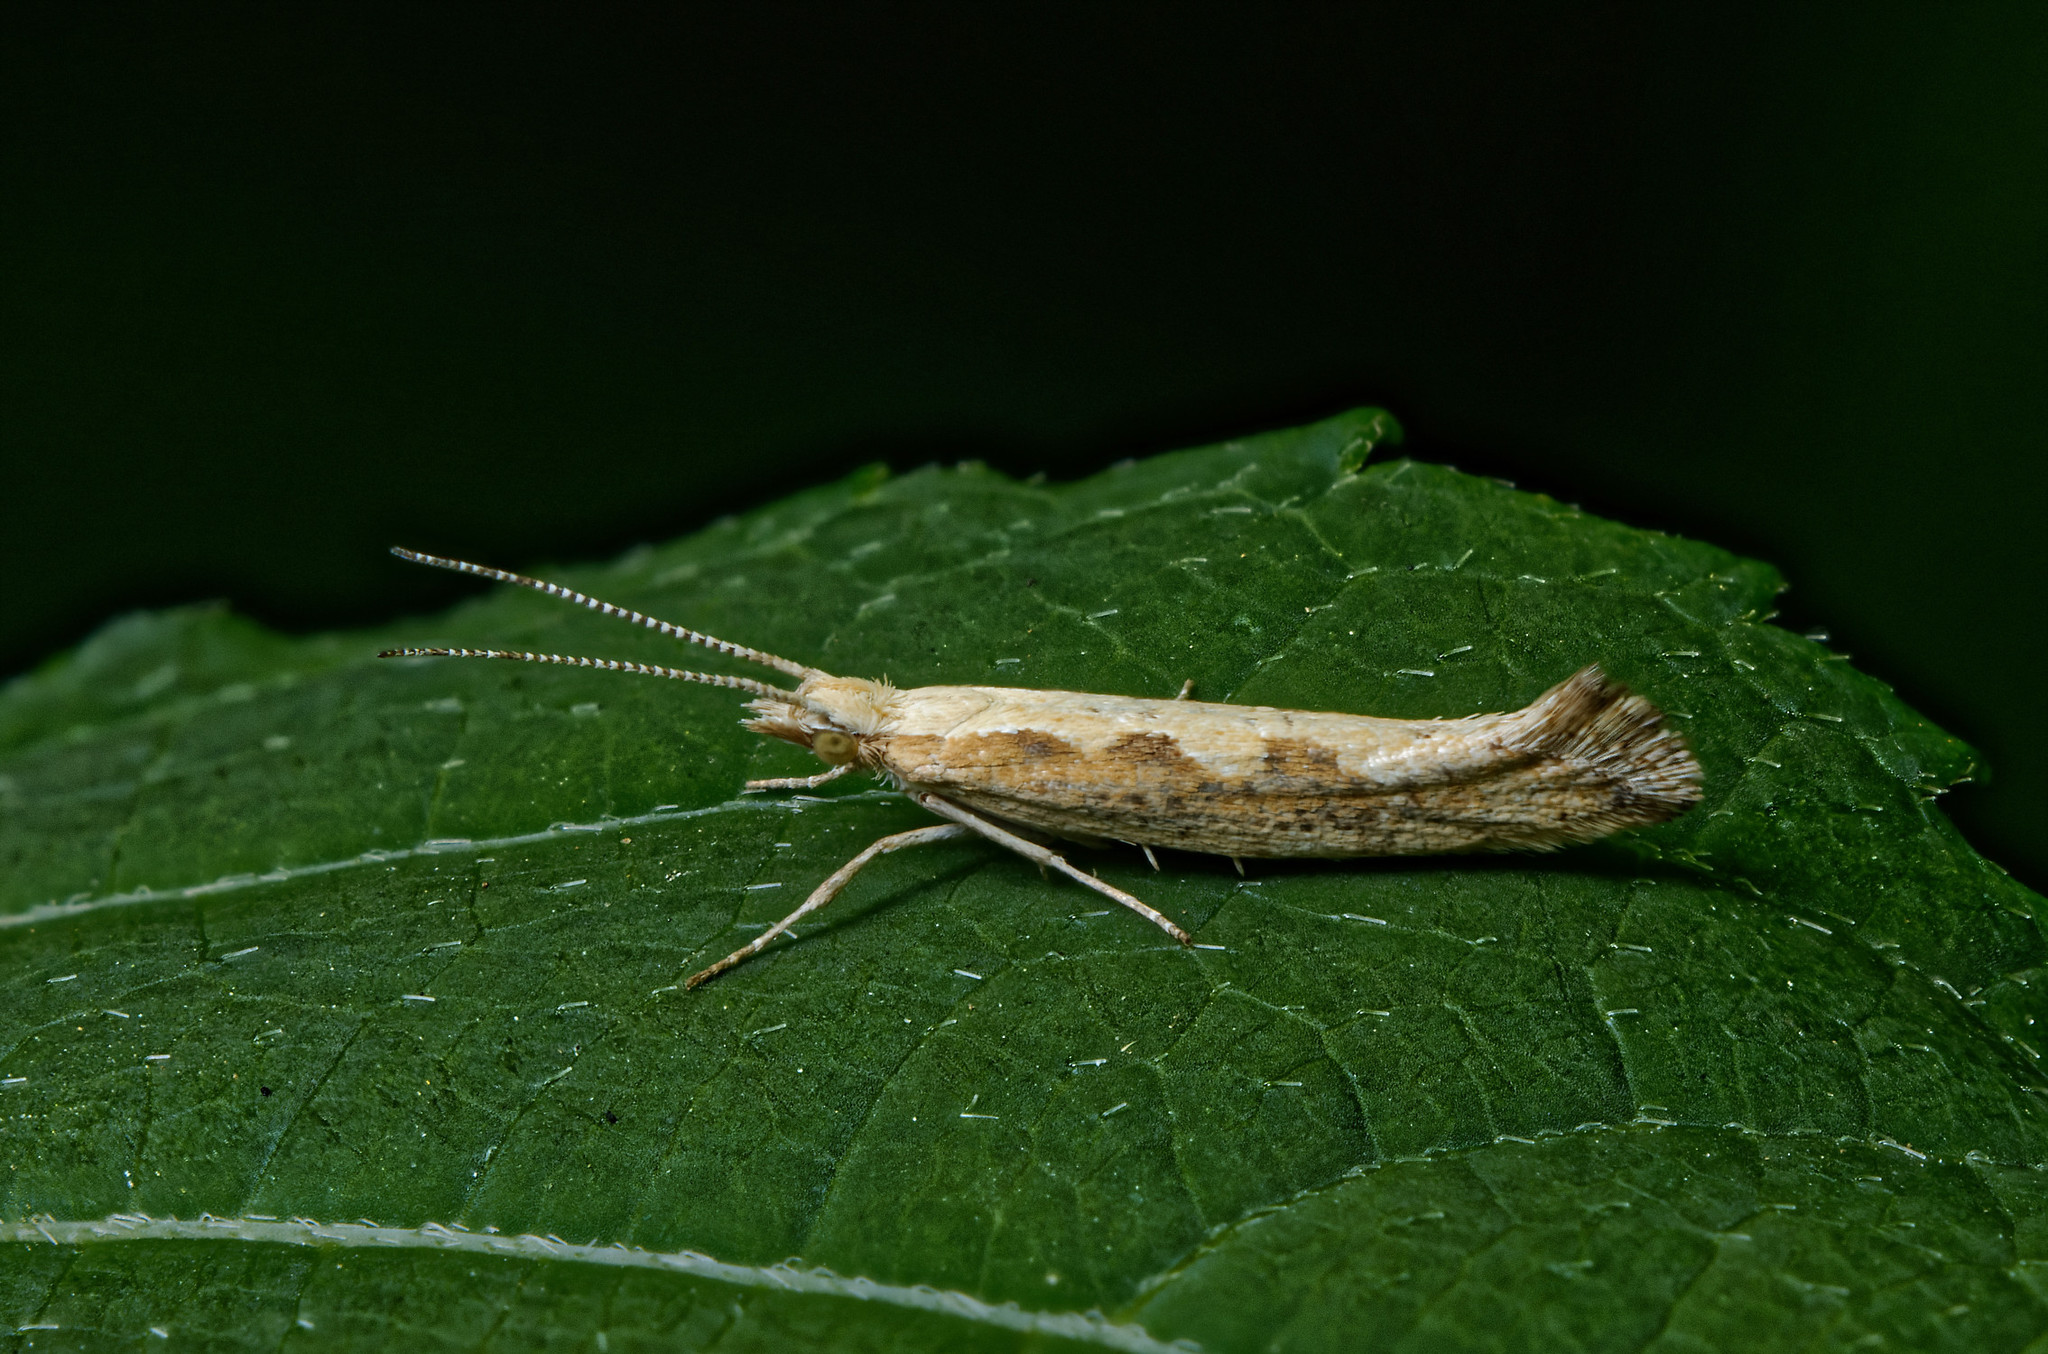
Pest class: diamondback_moth